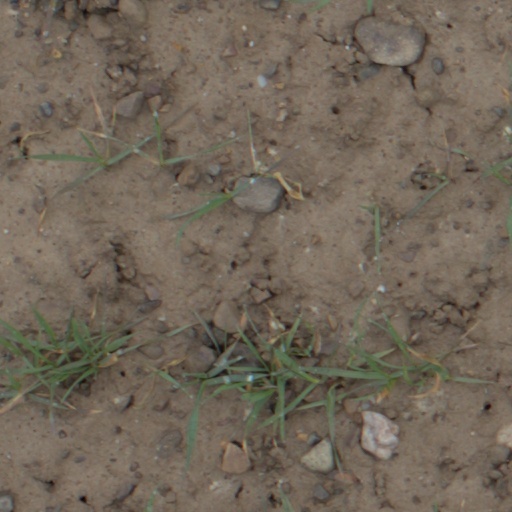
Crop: wheat